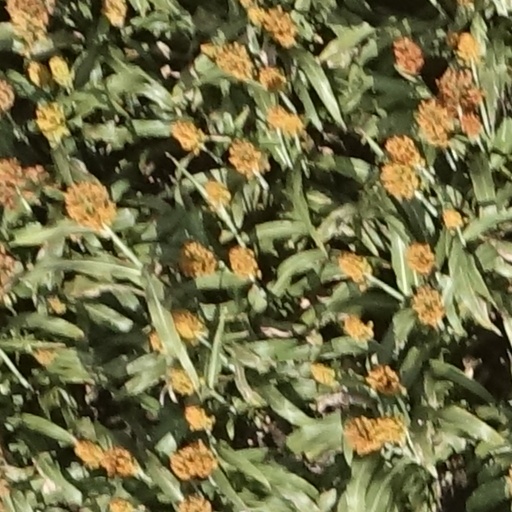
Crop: sorghum